Song of the West

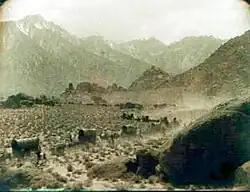
Alleged recently discovered fragment showing the wagon train in the film.

Since the 1970s, no copies of the film are known to exist. The complete soundtrack survives.